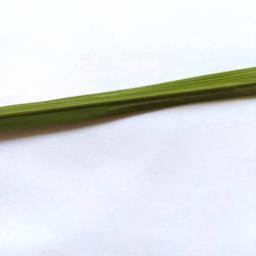
Label: Rice___Healthy